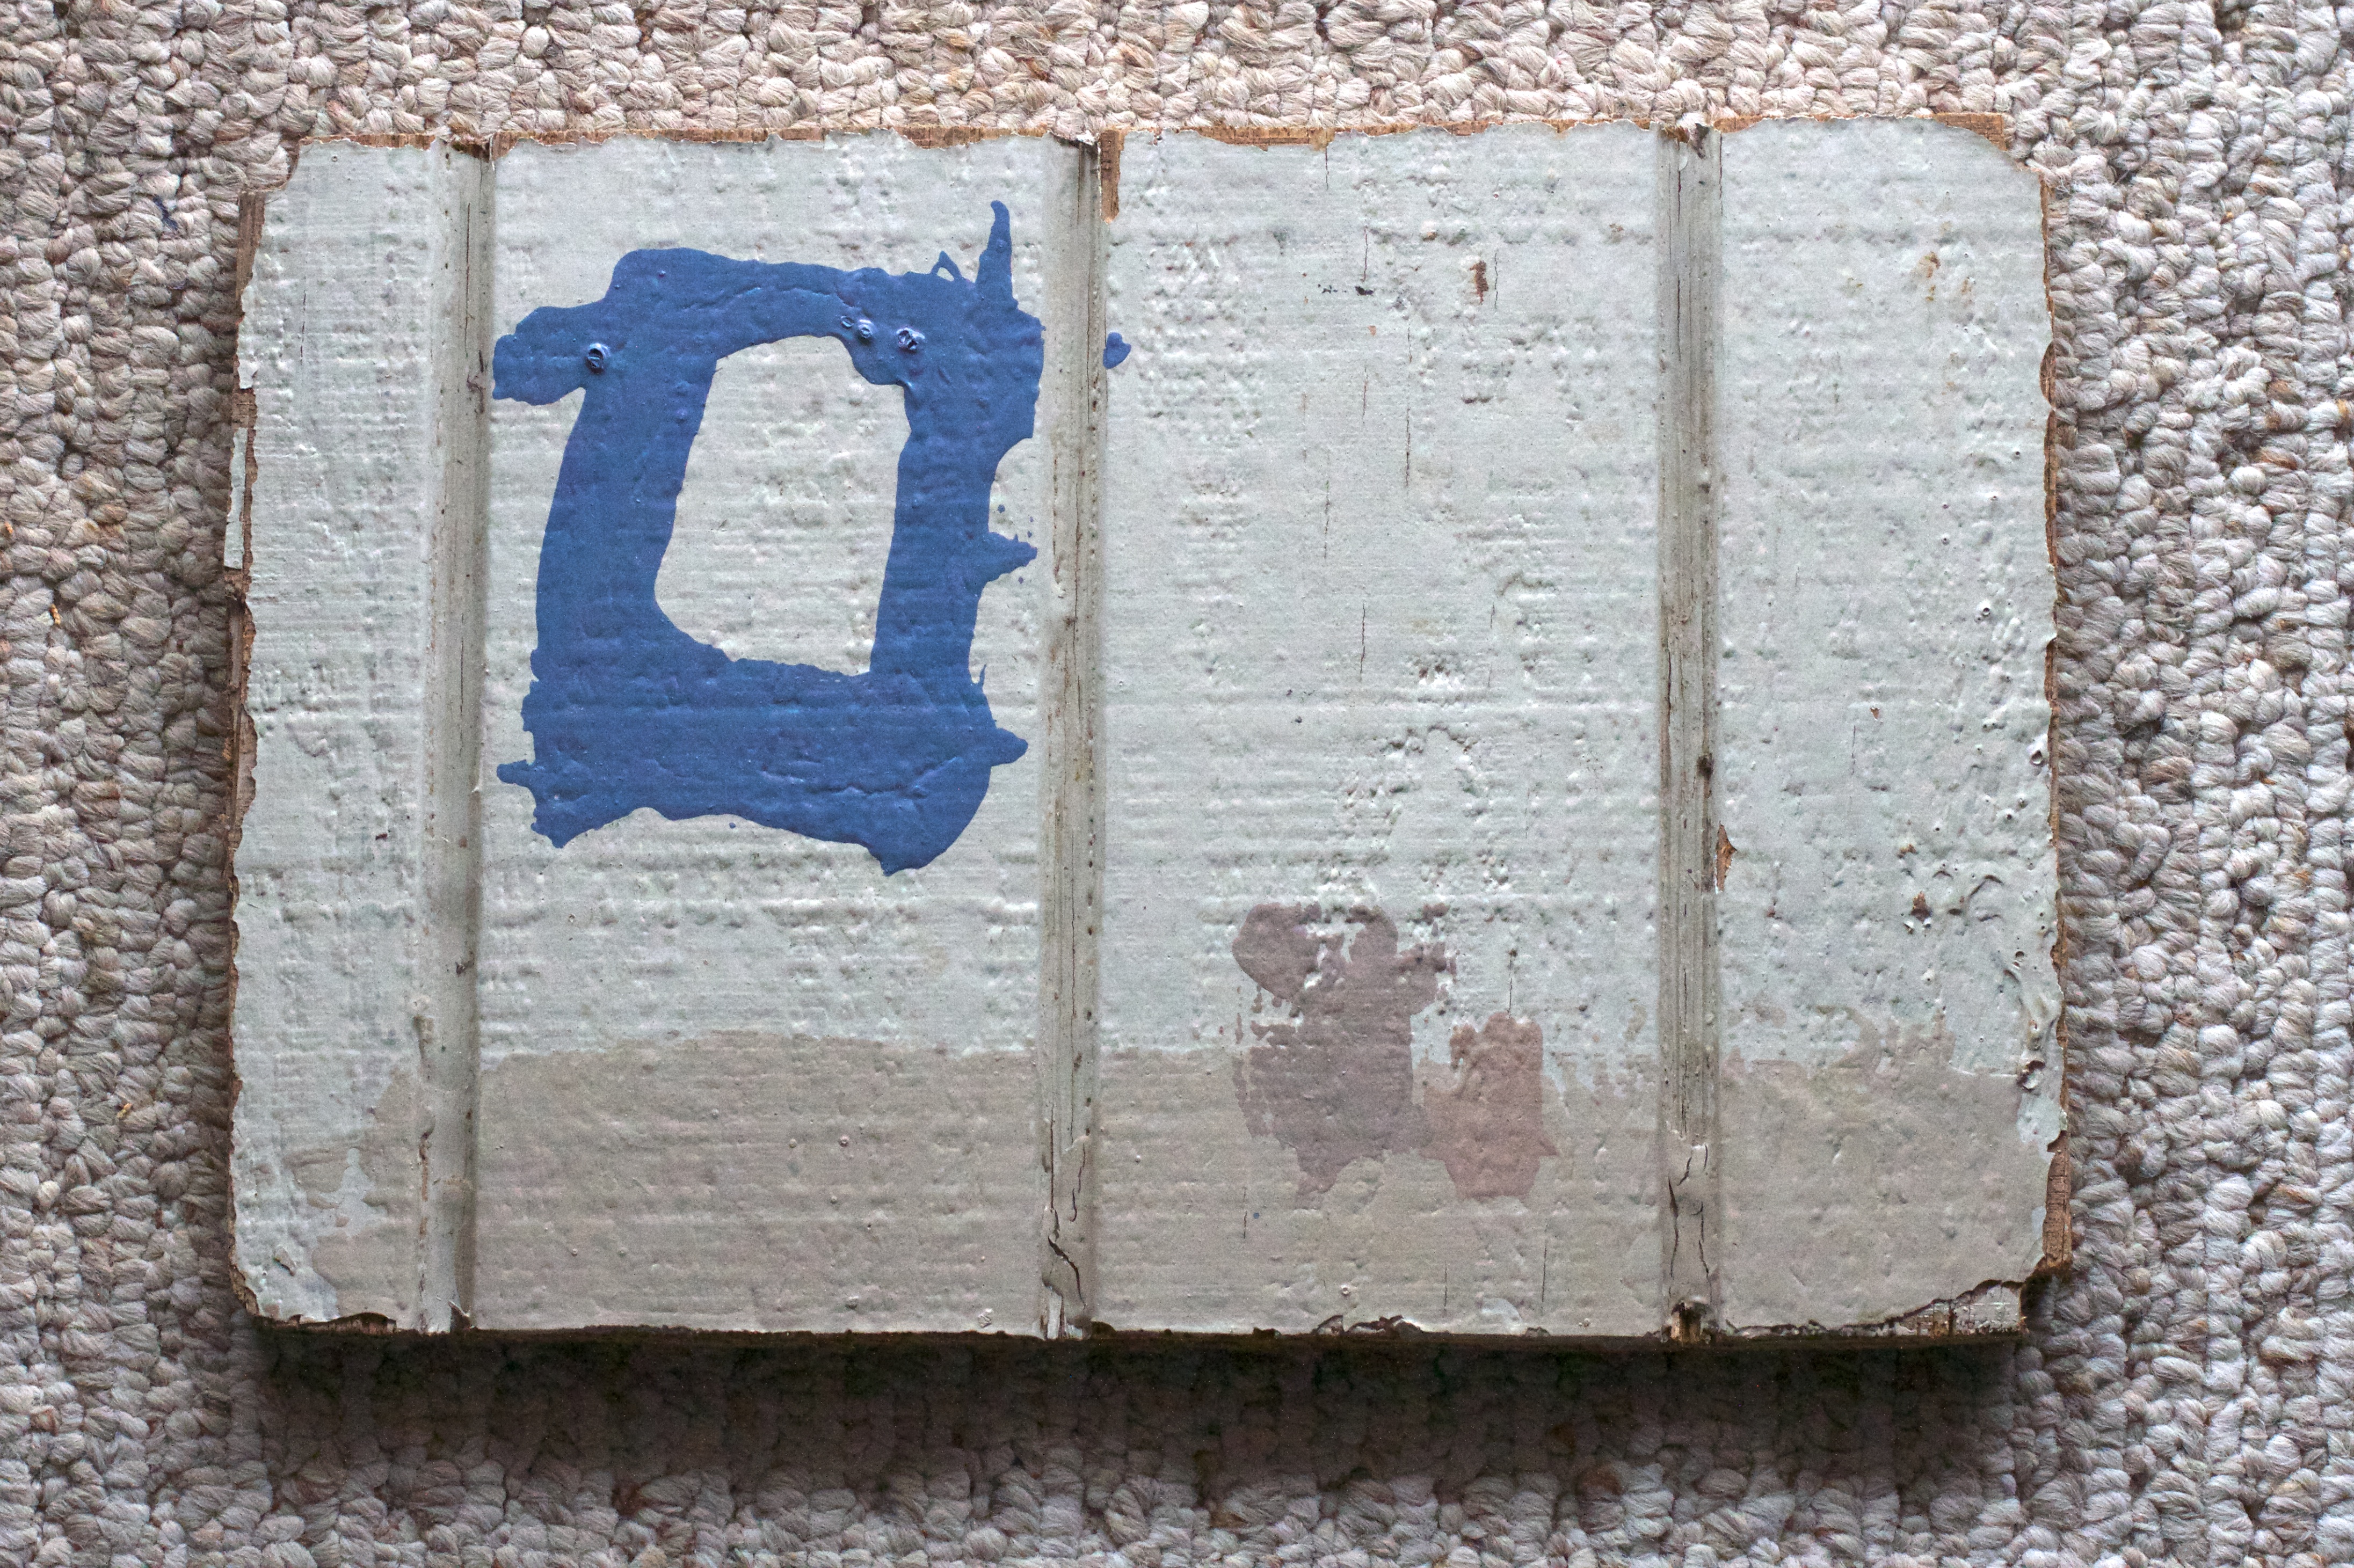
wood, number, wall, brick, material, art